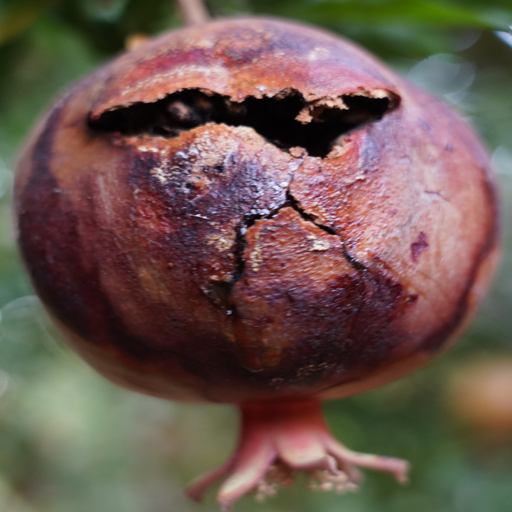
Label: Ectomyelois ceratoniae